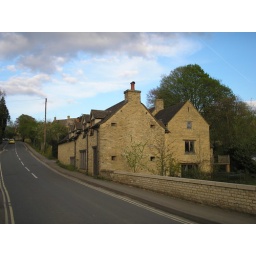
Four loopholes in end wall of house by B4437 road bridge crossing the River Evenlode.